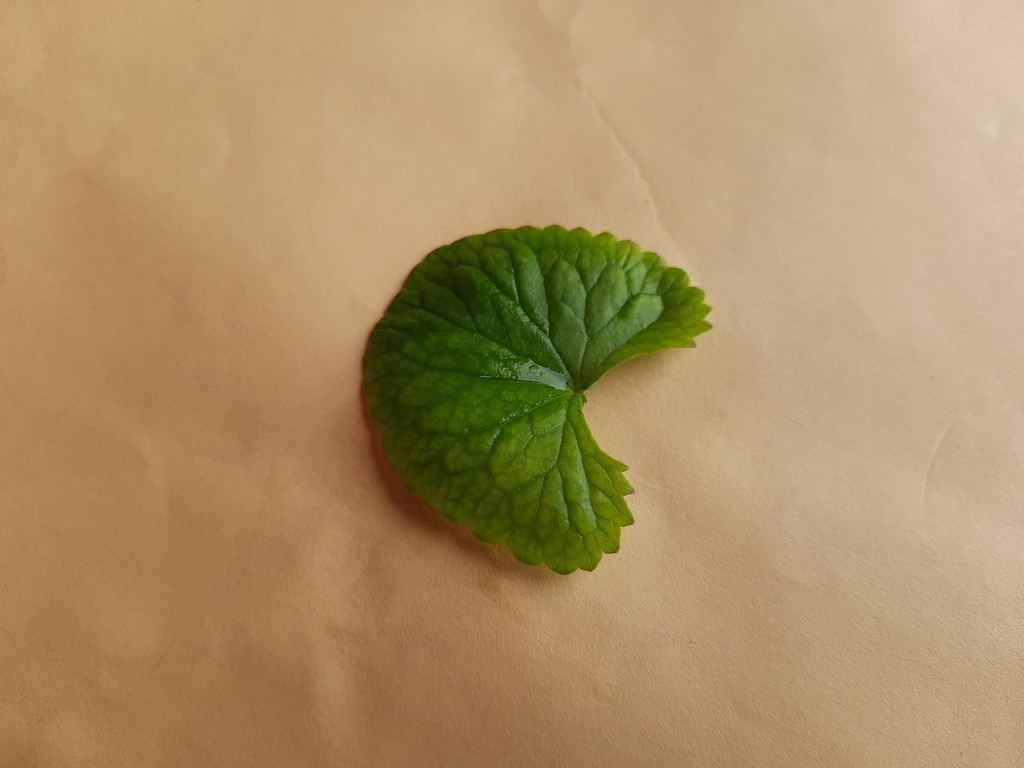
Label: Healthy